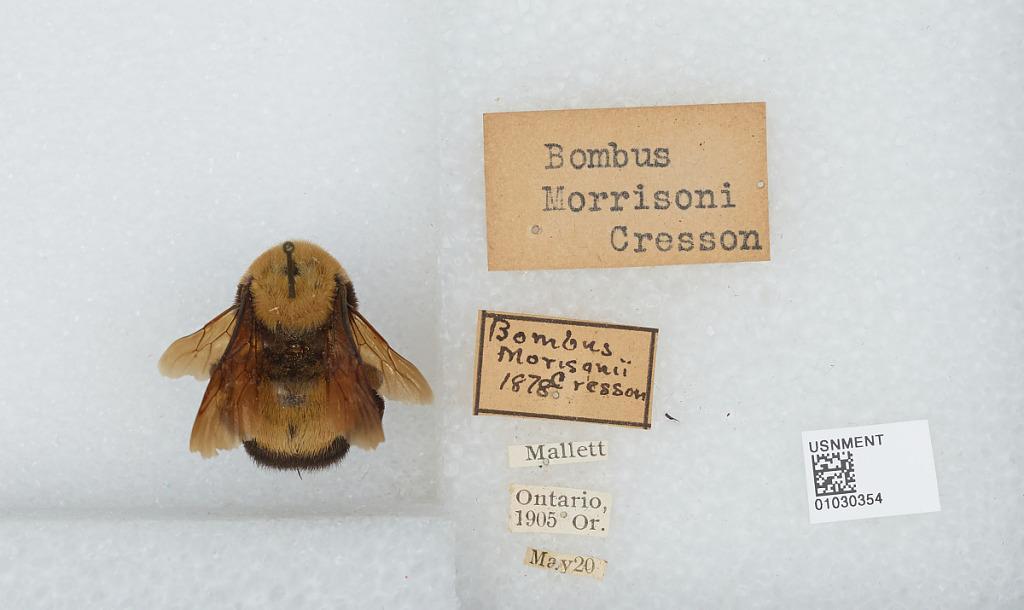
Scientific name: Bombus (Separatobombus) morrisoni Cresson
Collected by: Mallett
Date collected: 1905-5-20
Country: United States
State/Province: Oregon
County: Malheur
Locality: Ontario
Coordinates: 44.0269, -116.969